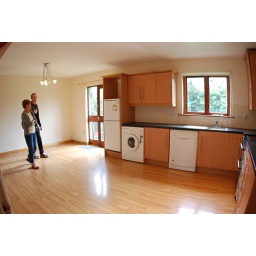
Marian and Gavin by the back door. We plan to put a couch and coffee table down that end